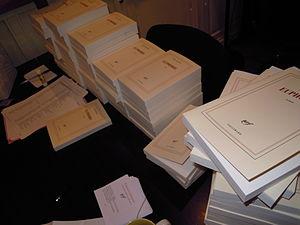
Roman Euphorie de Frank Deroche
Frank Deroche, né le 4 octobre 1974, est un romancier français.